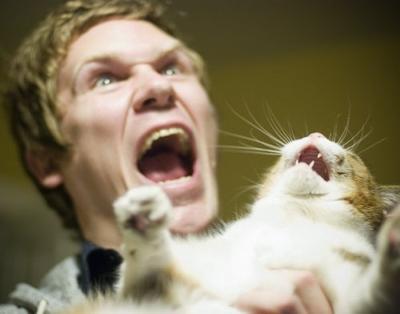
回答: 猫アレルギーVS人アレルギー